Plan 9 (2015 film)

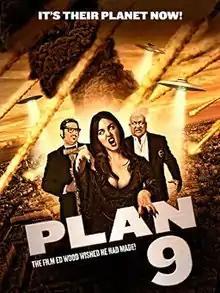
Theatrical film poster

Plan 9 is a 2015 independent science fiction-comedy horror film written and directed by John Johnson, and is homage, and partial remake of the cult 1957 B-movie "Plan 9 from Outer Space" (widely considered one of the worst movies of all time). It stars Brian Krause, Mr. Lobo, Monique Dupree and Camille Keaton, with appearances by Internet personalities Aaron Yonda, Matt Sloan, James Rolfe and actor Conrad Brooks, who appeared in the original film and was a member of director Ed Wood's regular acting company. Initially intended for 2008 theatrical release, it was released on DVD and Blu-Ray in Australia and New Zealand in February 2015, and on video on demand in North America approximately one year later.